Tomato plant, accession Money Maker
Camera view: bottom (45 deg); turntable rotation: 150 degrees
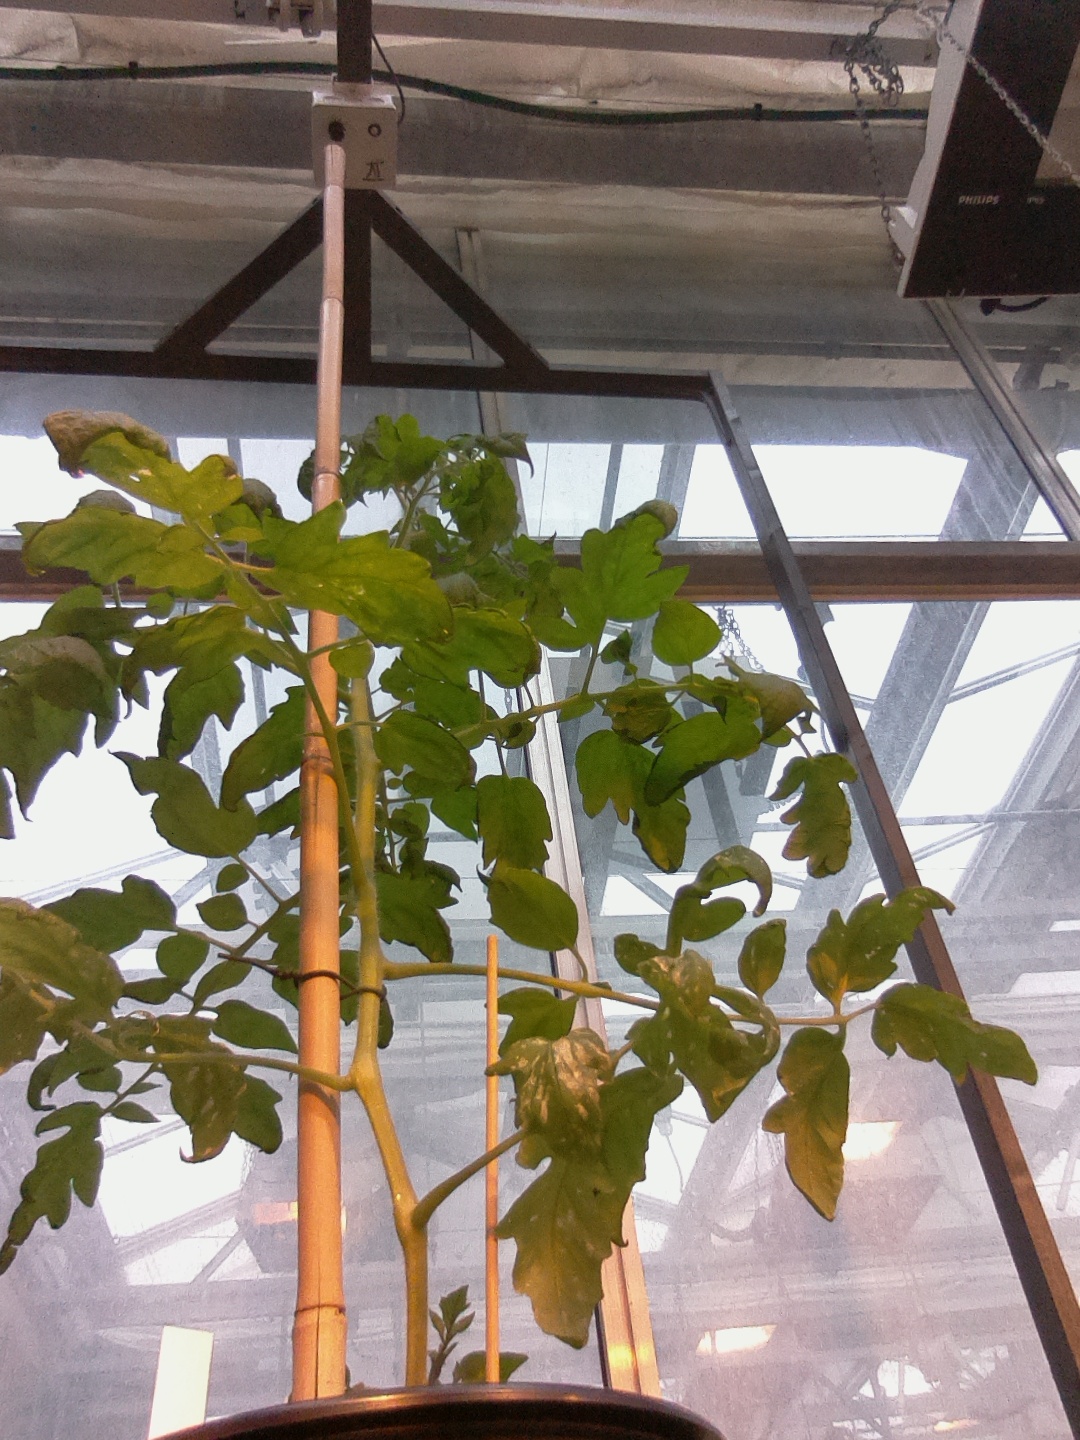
BBCH growth stage 53: 3 inflorescences visible